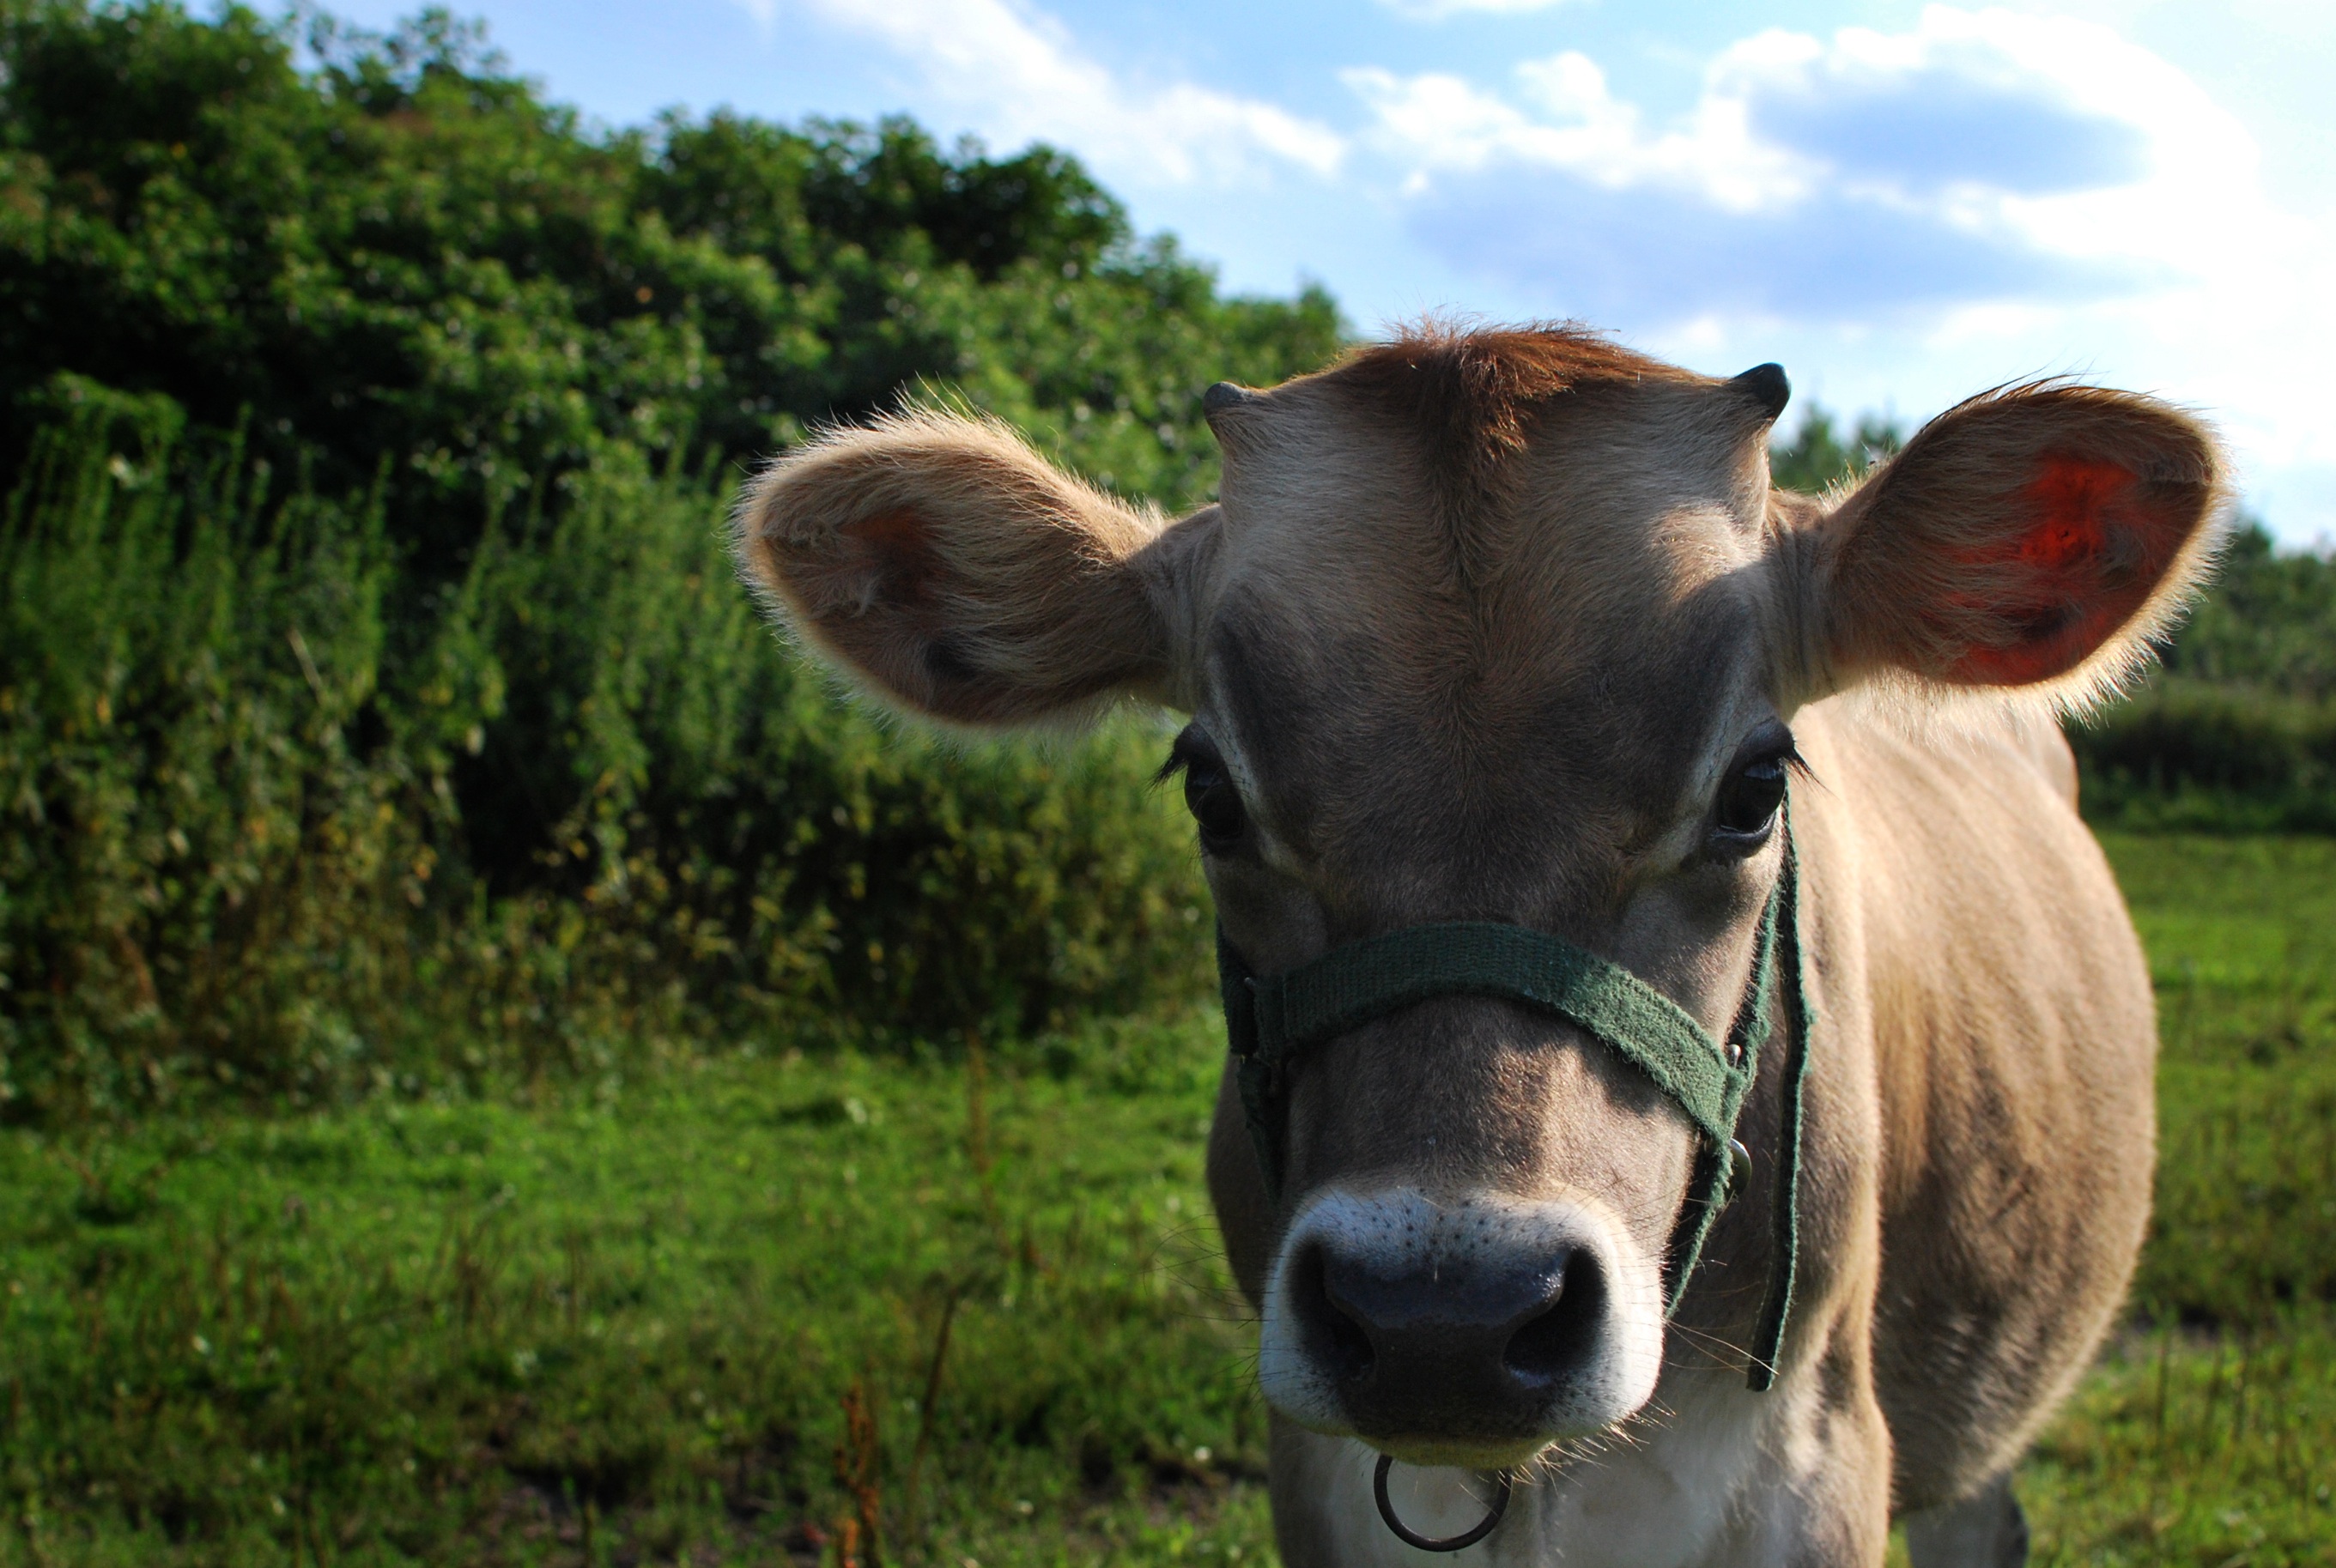
grass, field, farm, meadow, animal, wildlife, cow, pasture, grazing, livestock, mammal, fauna, calf, grassland, habitat, ox, rural area, dairy cow, cattle like mammal